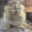
Label: squirrel